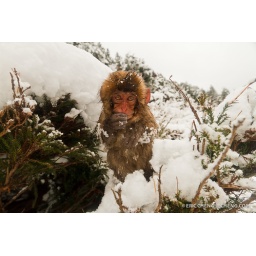
A baby snow monkey feeds in a tree (Japanese macaque, Macaca fuscata). Jigokudani Yaen-Koen near Shibu Onsen, Japan.